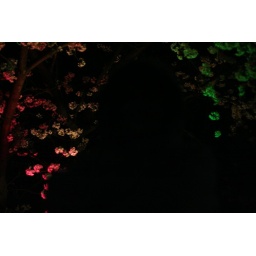
Me standing in front of the cherry blossom tree in Yeoido.